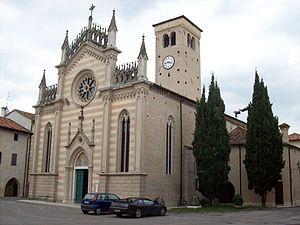
Valvasone est une commune italienne de la province de Pordenone dans la région Frioul-Vénétie Julienne en Italie, sur la rive droite du fleuve Tagliamento, à 59 m d'altitude.Depuis 2015, la commune de Valvasone a fusionné avec celle d'Arzene.